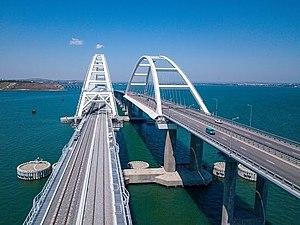
Le pont de Crimée est un pont traversant le détroit de Kertch, entre la péninsule de Kertch, en Crimée, à l'ouest, et la péninsule de Taman, dans le kraï de Krasnodar, en Russie, à l'est. Avec ses 18 km de long, c'est le plus long pont de Russie et d'Europe.
La liste des ponts les plus longs au monde recense les viaducs ou complexes de viaducs ou de ponts de longueur totale supérieure ou égale à 3 kilomètres et classés par ordre décroissant de longueur d'une part et les ouvrages de transports guidés d'autre part. Pour une liste de ponts classés selon leur portée, voir la liste des ponts suspendus et celle des ponts à haubans.